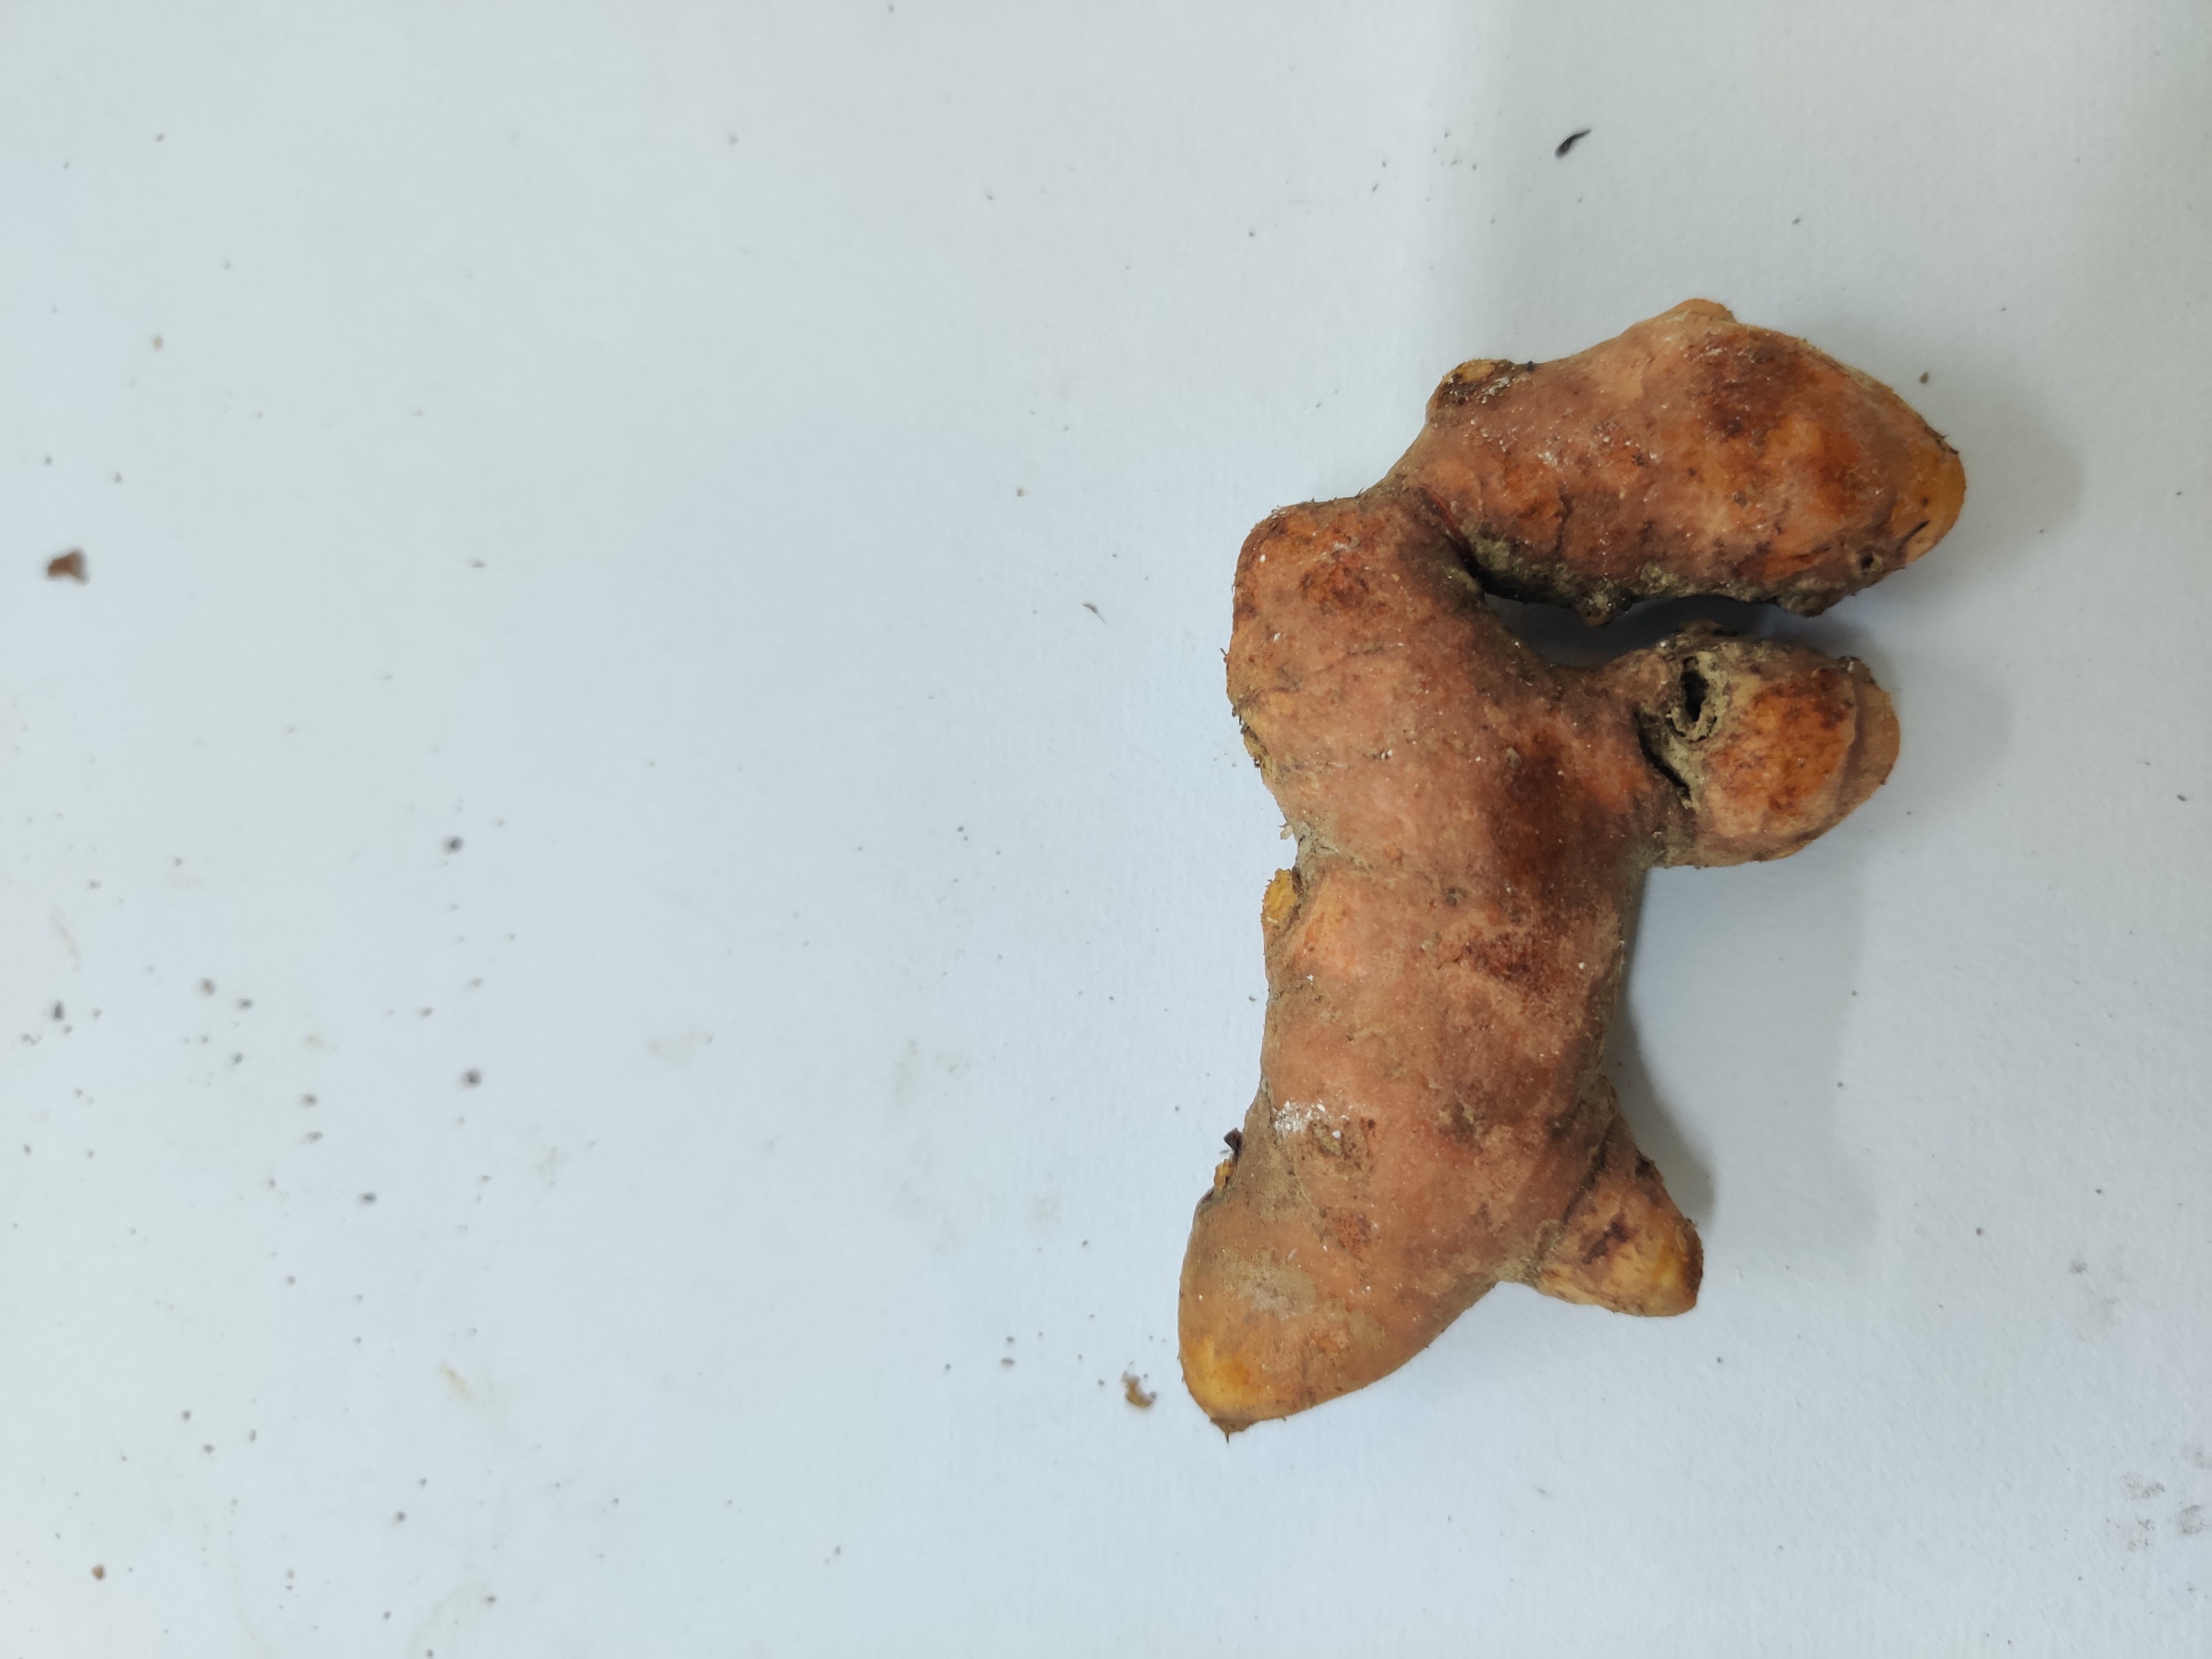
Crop: Turmeric
Condition: Fresh